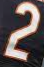
Number: 2